Question: Please indicate a possible affordance area of throw_frisbee that can be used for throwing
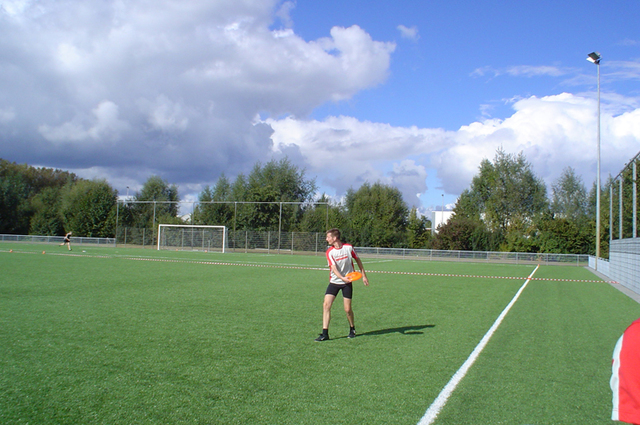
Answer: [341.885, 267.692, 363.295, 286.692]